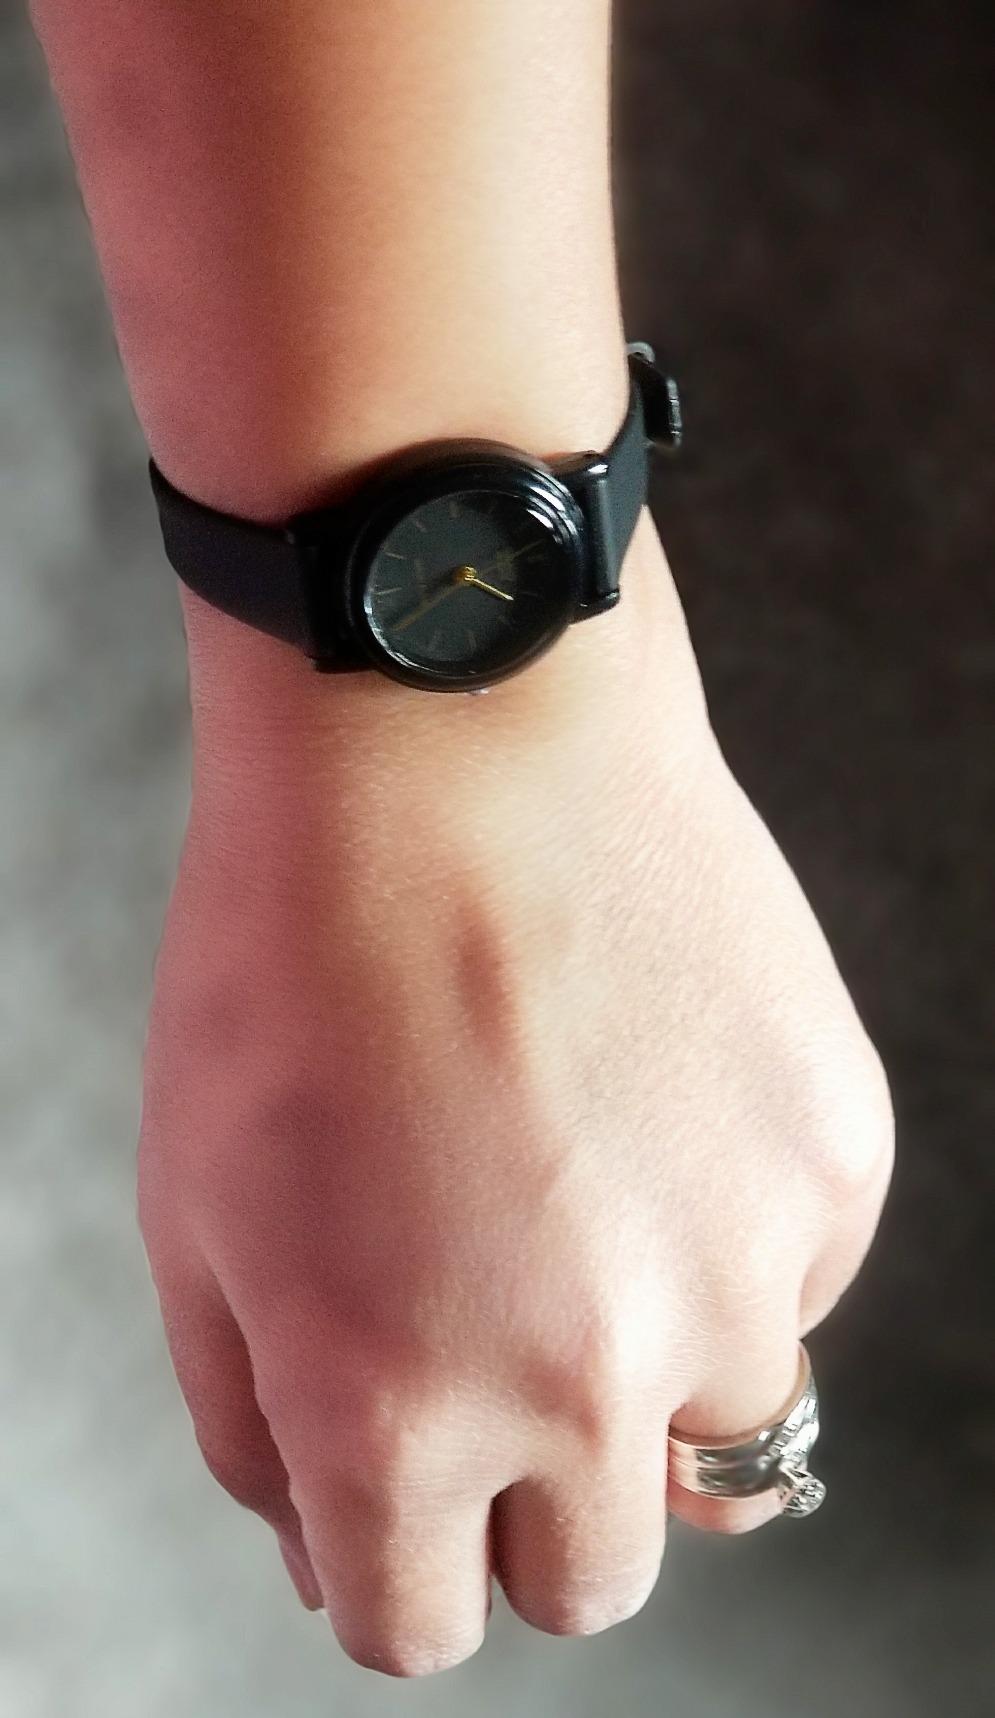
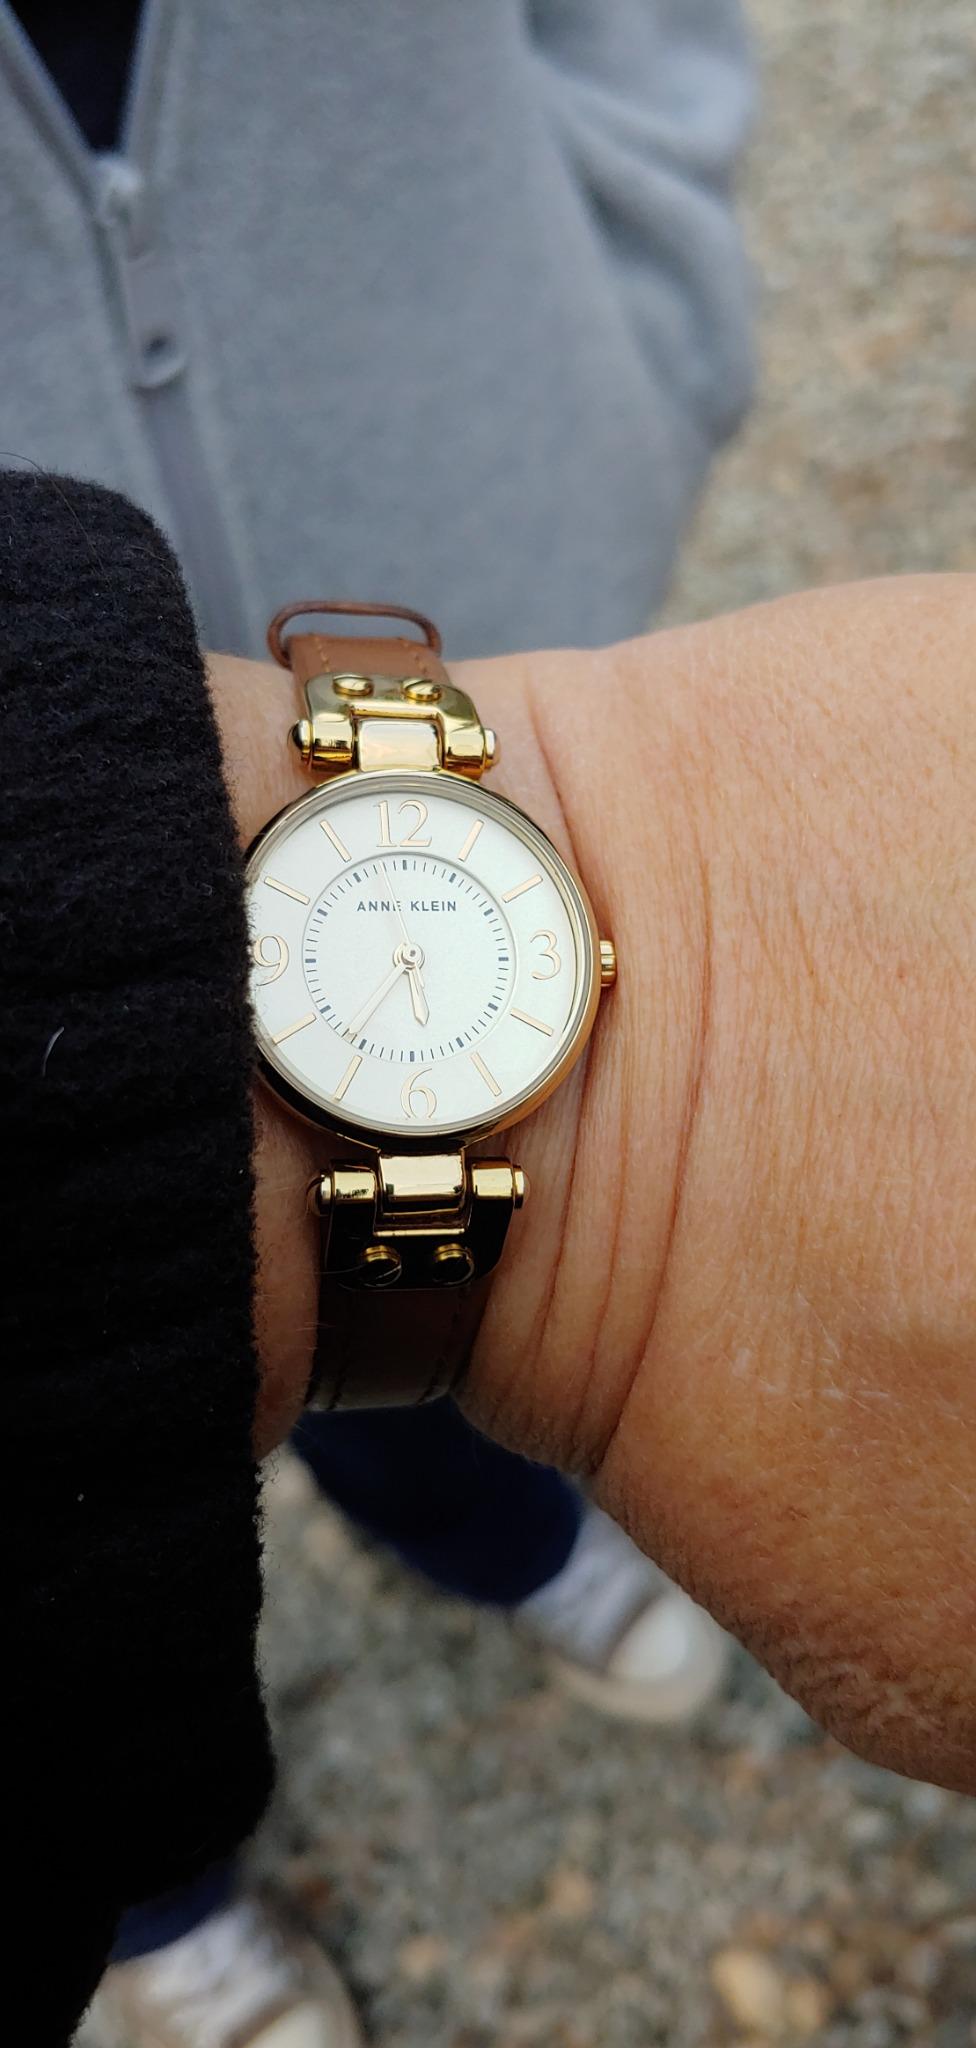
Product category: accessories_watch
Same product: no